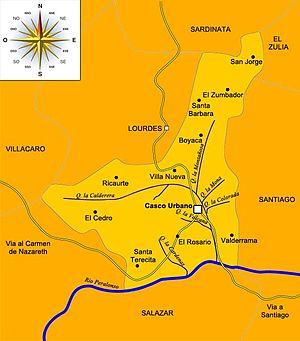
Gramalote est une municipalité située dans le département de Norte de Santander en Colombie.